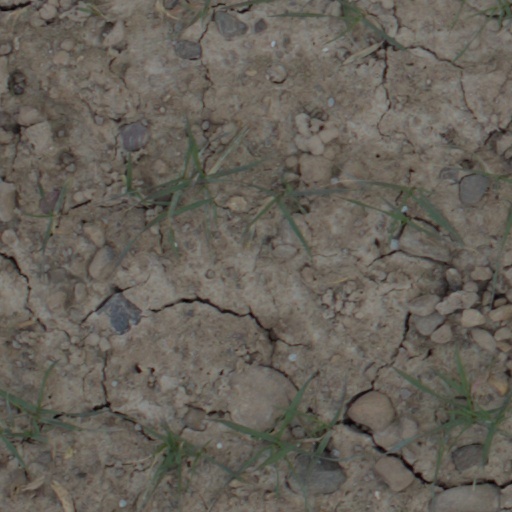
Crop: wheat